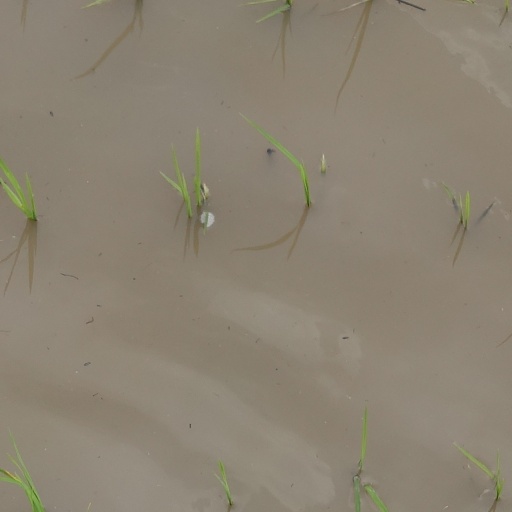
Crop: rice